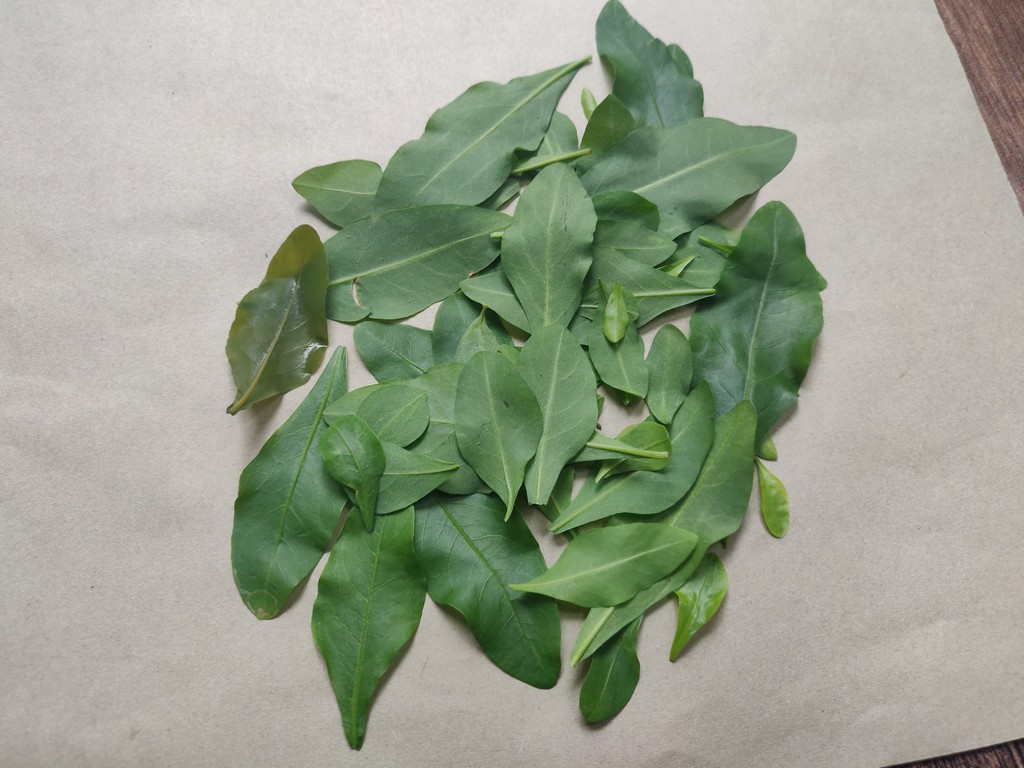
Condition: Healthy
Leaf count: multiple
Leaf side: unknown